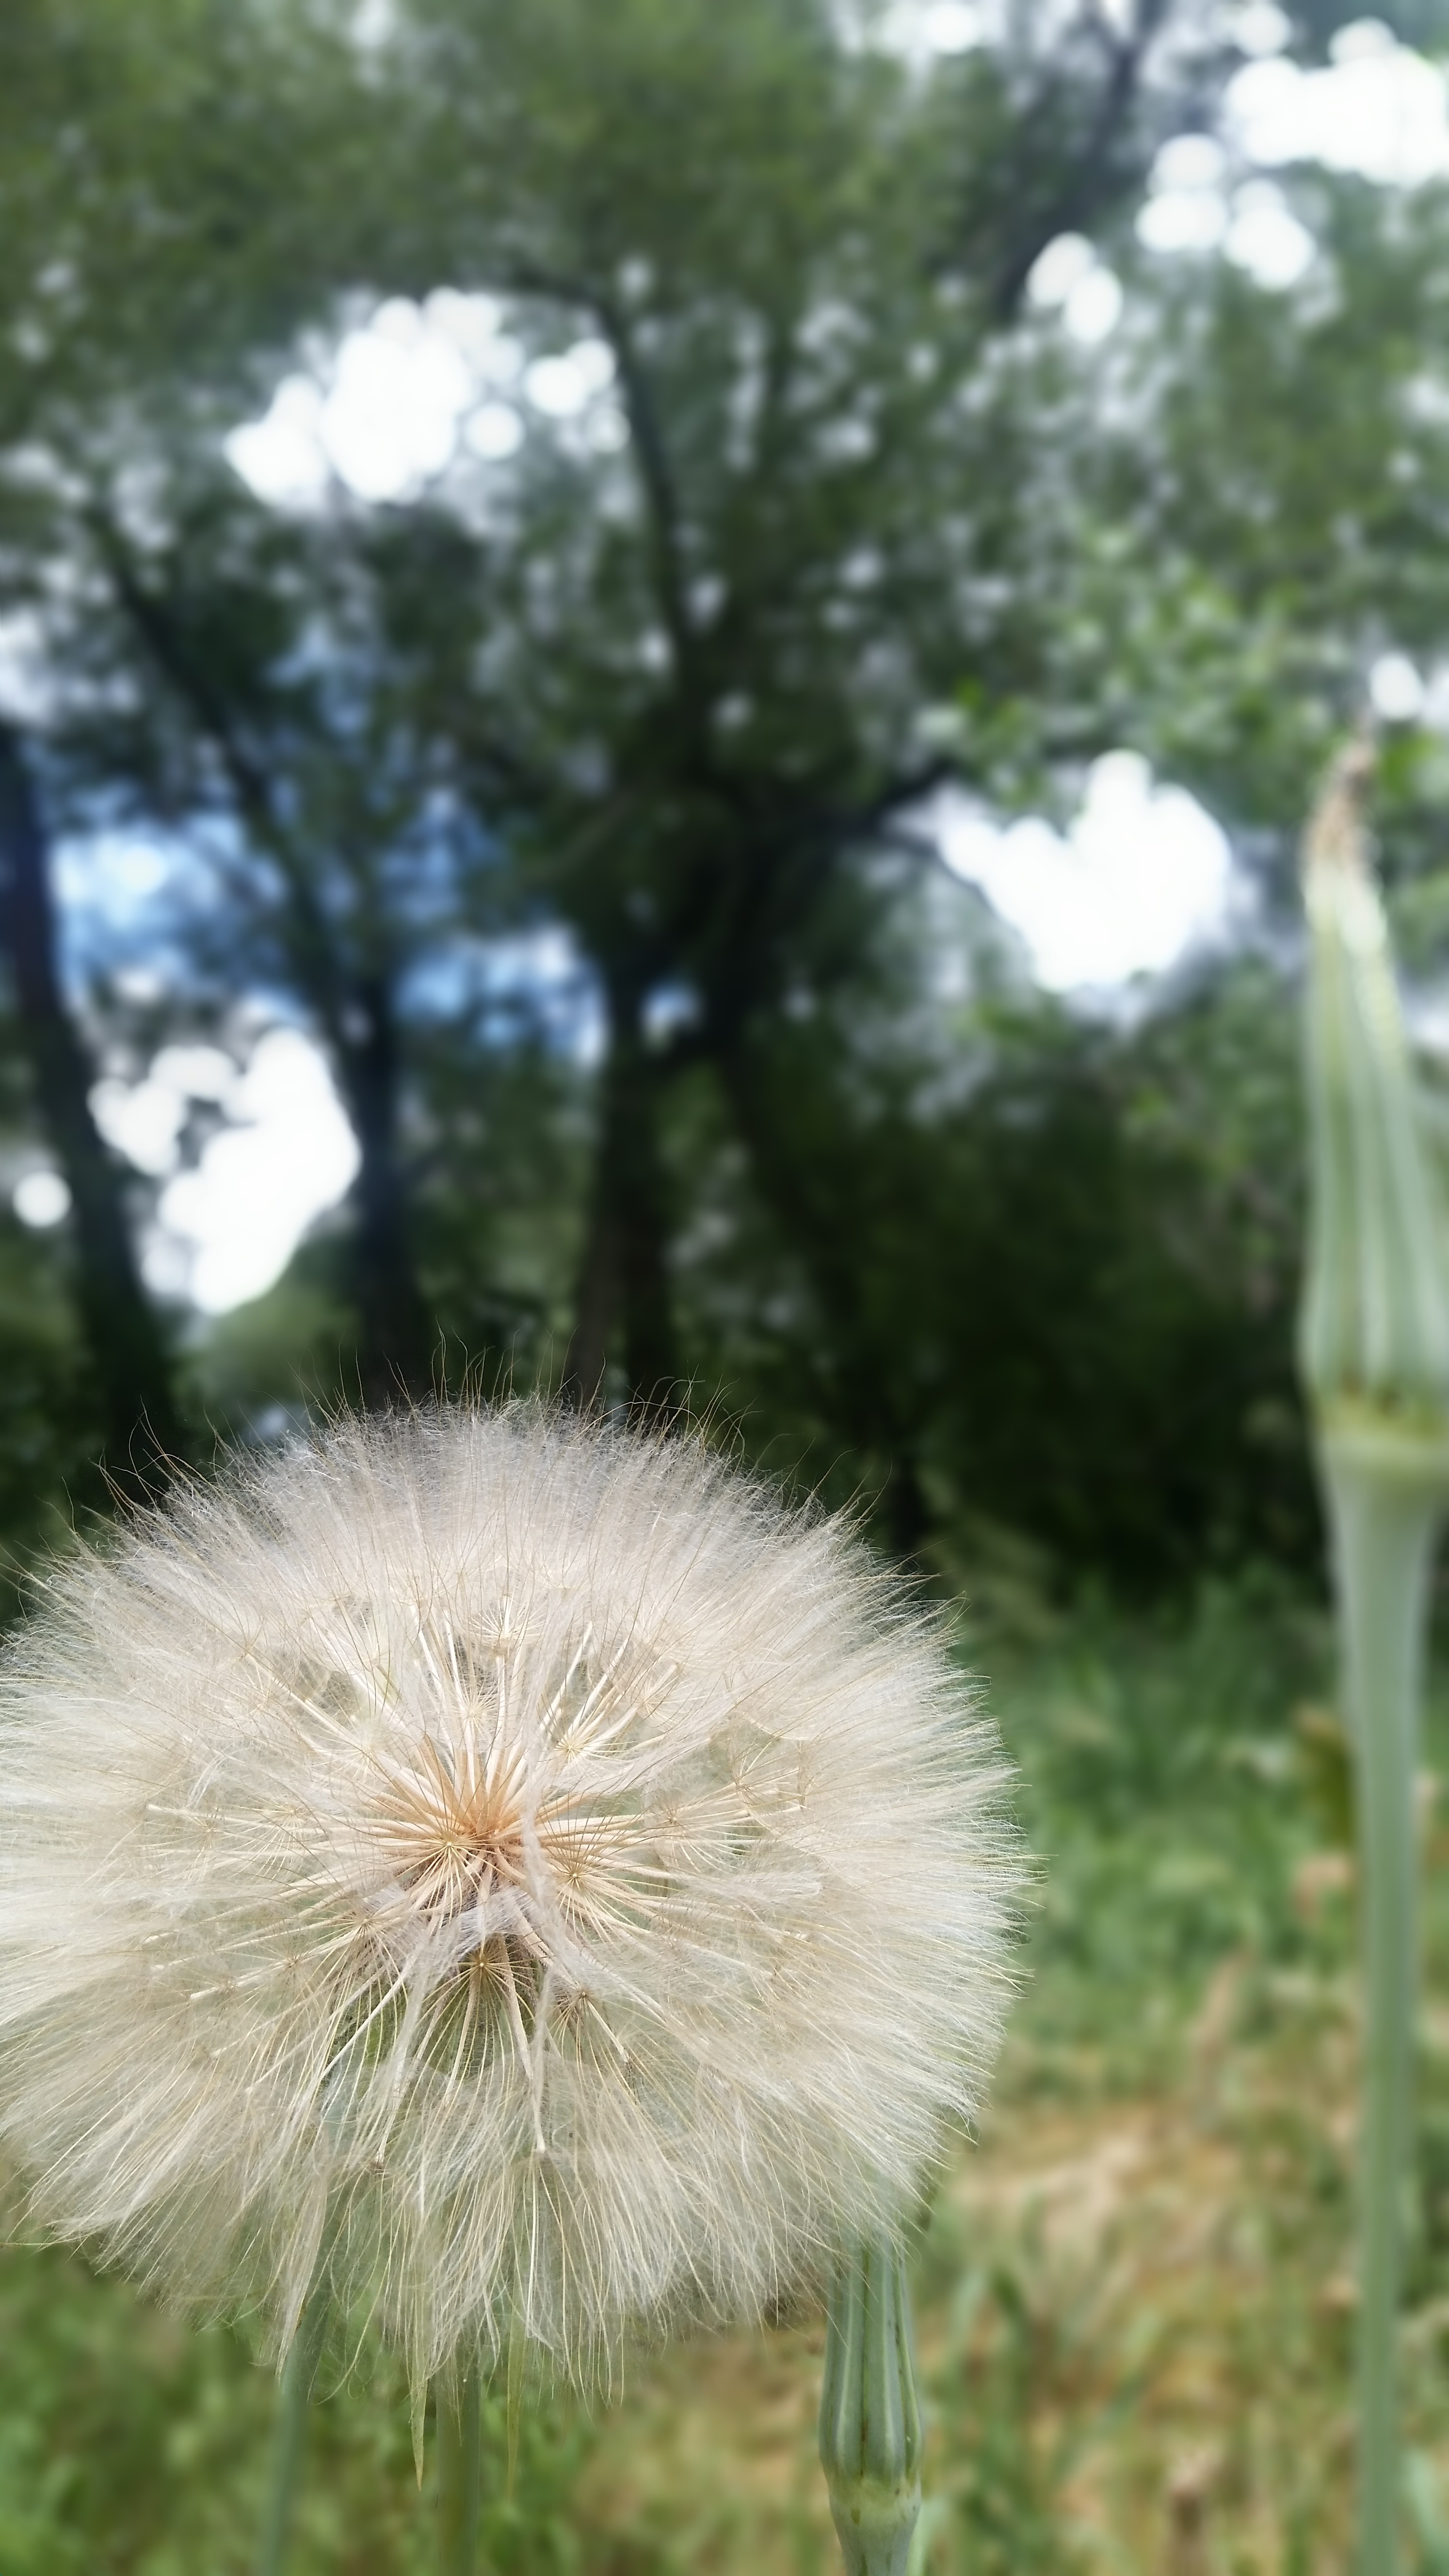
plant, meadow, dandelion, flower, botany, flora, flowering plant, daisy family, plant stem, land plant